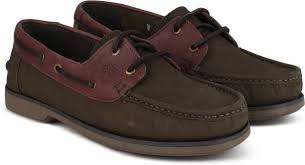
Label: Boat